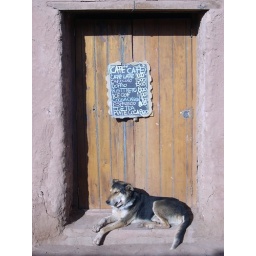
This dog looked like he had a rough night and was in some serious need of a STRONG cup of coffee........